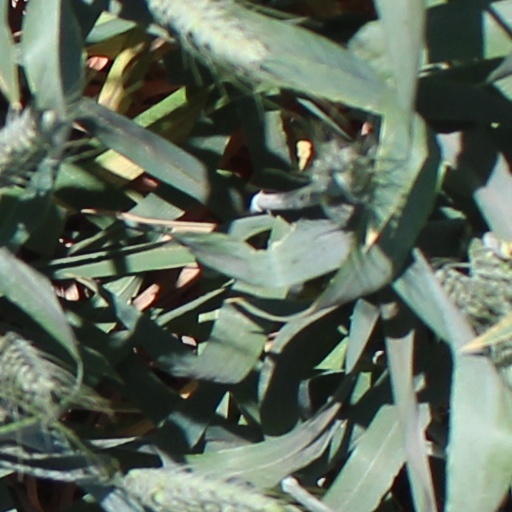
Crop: wheat